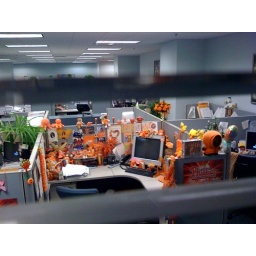
woah. this person really likes orange. cubicle in an office building off of spring garden and broad.